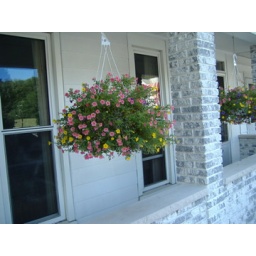
Pretty victorian stone house in Tamaqua, PA. An old coal mining town.